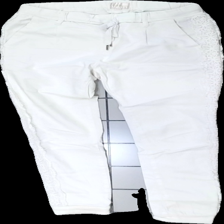
View: front
Type: Trousers
Category: Ladies
Brand: Chica London
Colors: White
Material: 100% cotton
Pattern: Lace
Cut: Regular
Size: 36
Season: All
Damage location: middle center
Damage 2 location: top right
Price range: 50-100
Recommended usage: Reuse
Description: vita byxor med spets detaljer längs benen